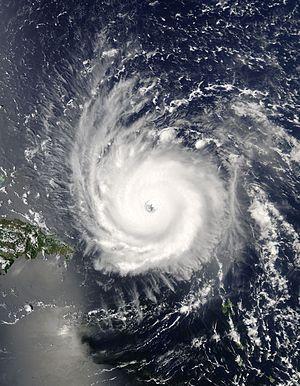
L’ouragan Frances a été le 6ᵉ système tropical qui s'est formé dans l'Atlantique nord durant l'été 2004. Il était le quatrième ouragan et le troisième ouragan majeur. Cet ouragan capverdien a traversé l'Atlantique et longé la côte au nord-est des Grandes-Antilles avant de frapper la Floride. Une fois dans les terres, sa trajectoire s'est recourbée vers le nord-est et il est devenu extra-tropical en remontant le Mississippi, passant au sud des Grands Lacs et sortant du continent par le golfe du Saint-Laurent.